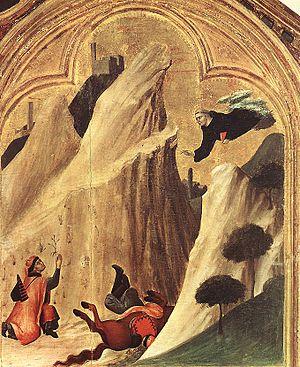
Le Triptyque de Sant'Agostino est une peinture a tempera sur panneau de bois de 198 × 257 cm, datant d'entre 1324 et 1328, exécutée par le peintre de l'école siennoise Simone Martini. Initialement destinée à figurer dans l'église Sant'Agostino, le triptyque est aujourd'hui conservé à la pinacothèque nationale de Sienne.